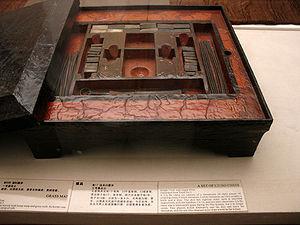
Le liubo est un ancien jeu de société chinois.
Mawangdui est un site archéologique chinois exceptionnel datant des Han Occidentaux.